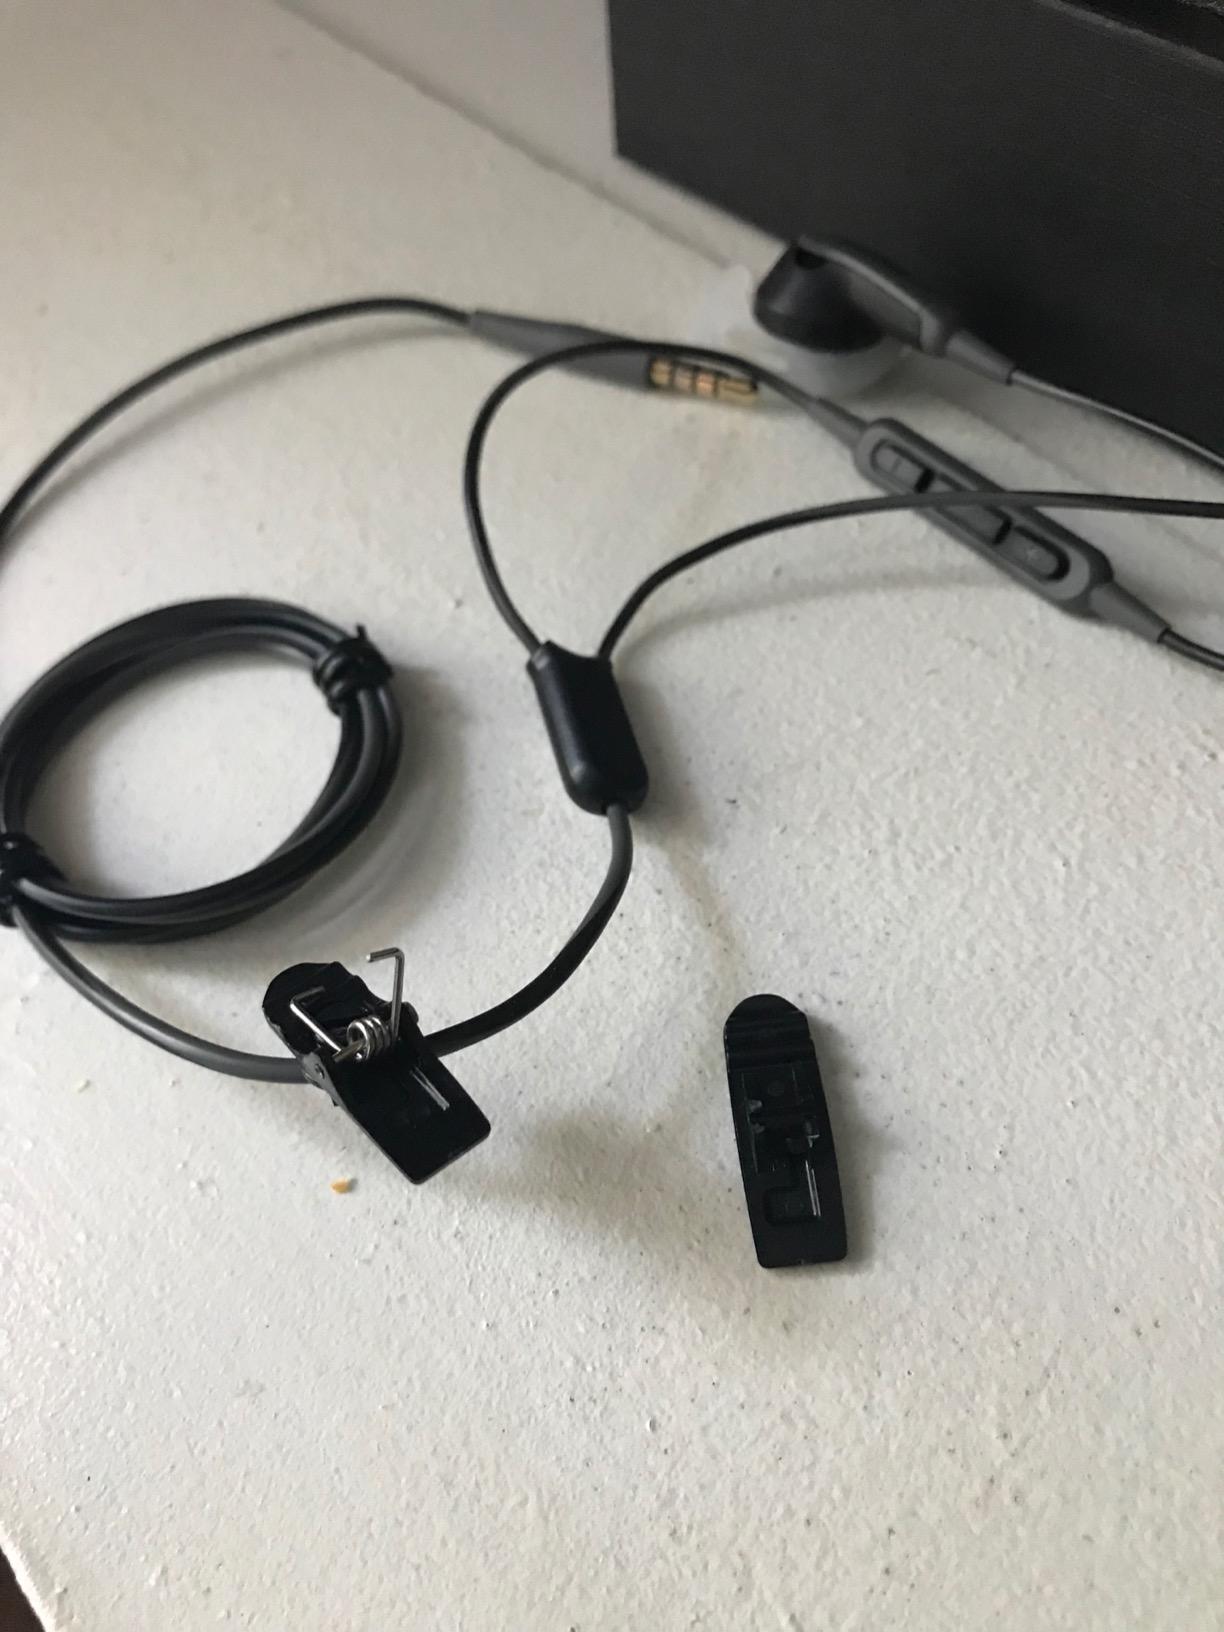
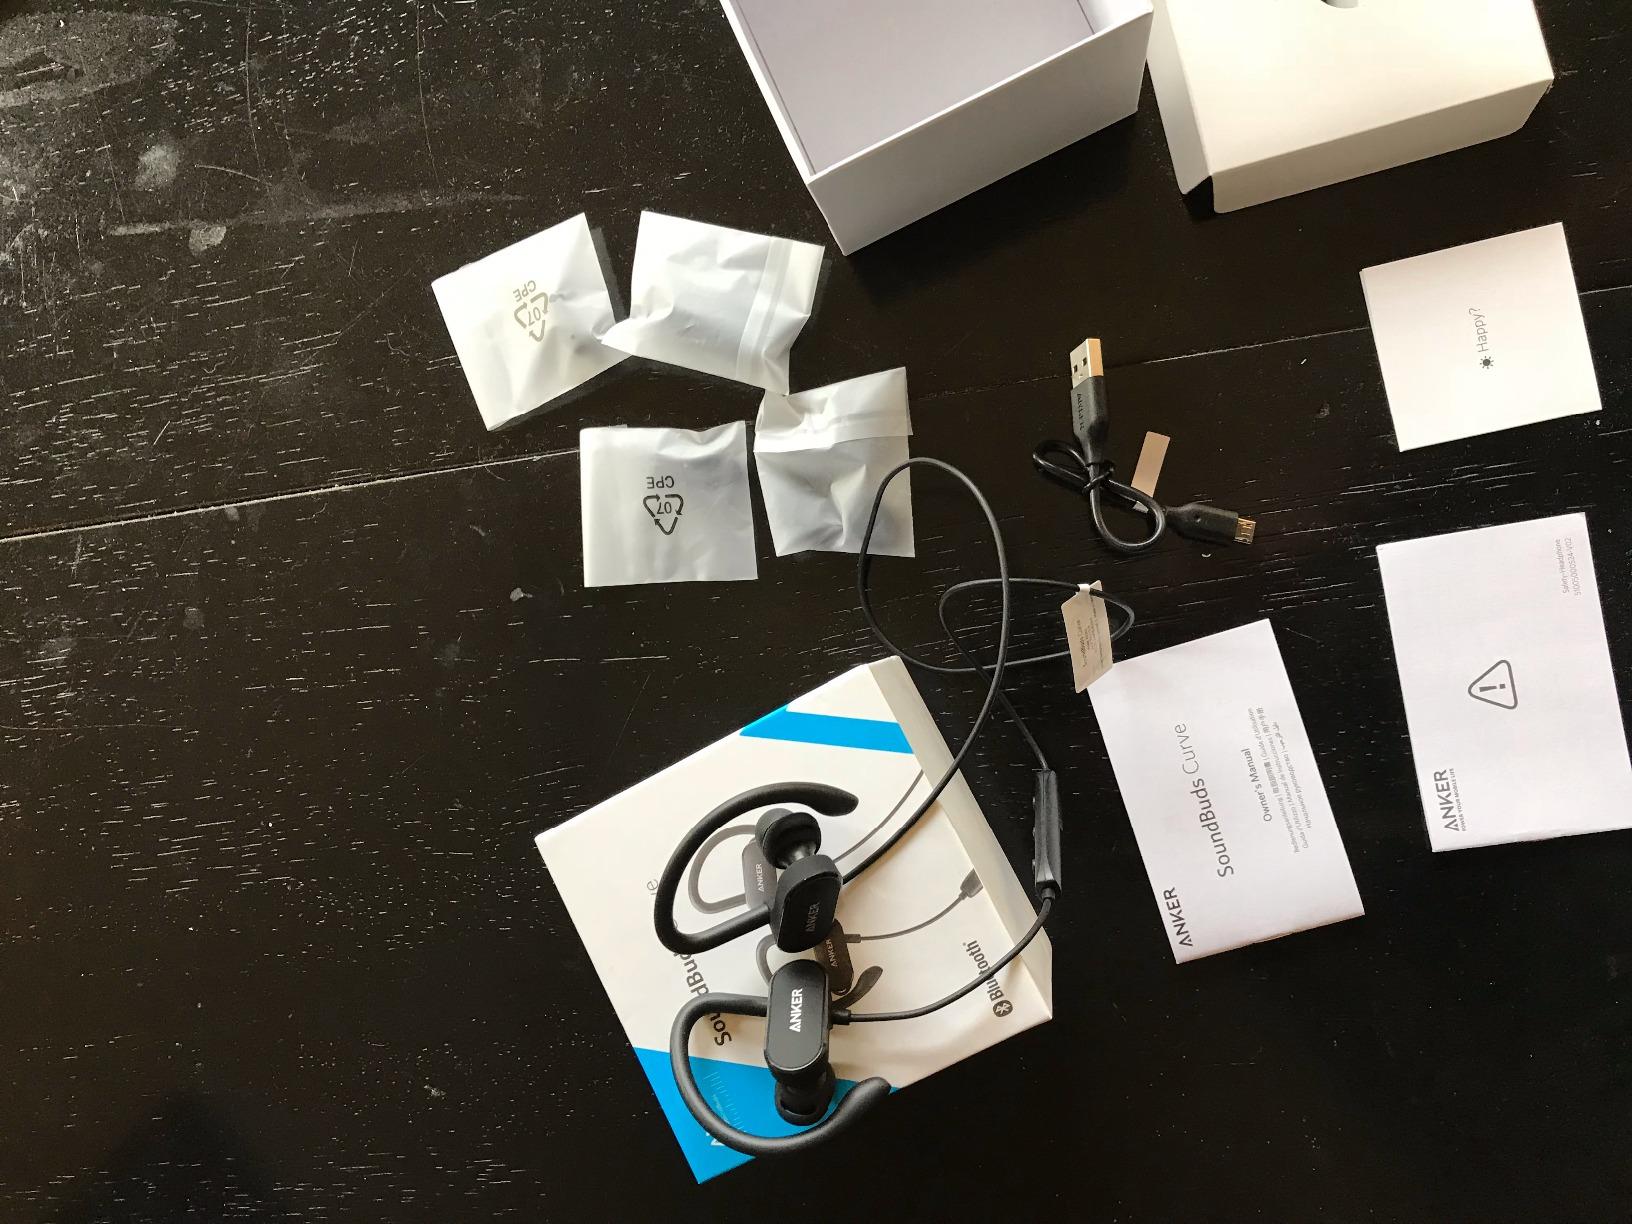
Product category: headphones
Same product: no